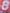
Number: 8